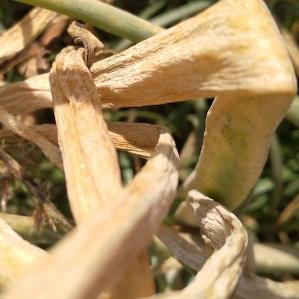
Crop: Onion
Condition: alternaria-d